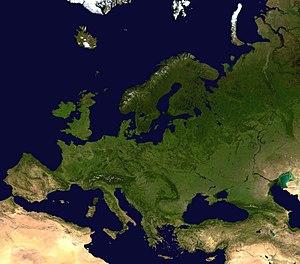
L'Église adventiste du septième jour est une organisation religieuse internationale du christianisme protestant. Selon Adherents.com, c’est la douzième plus grande organisation religieuse dans le monde, la sixième de par son expansion internationale et la deuxième organisation religieuse internationale en nombre d'adhérents. Adherents.com définit « une organisation religieuse internationale » comme étant à la fois :
Le réseau écologique paneuropéen et son sous-ensemble infrastructure verte constituent un réseau écologique dit paneuropéen, parce qu'il couvre toute l'Europe. Mais il a des implications pour toute la planète et très directement pour tous les pays abritant en hiver des espèces migratrices qui vivent en Europe l'été.
L'Europe est la partie occidentale de l'Eurasie, traditionnellement considérée comme un des six ou sept continents. Le continent est bordé à l'ouest par l'océan Atlantique, au nord par l'Arctique et au sud par le détroit de Gibraltar, la mer Méditerranée, la mer Égée, le Détroit des Dardanelles, la mer de Marmara et le Détroit du Bosphore. Les limites de l'Europe à l’est sont moins évidentes parce que sans obstacle naturel majeur. Ainsi, depuis l'Antiquité jusqu'au règne du tsar Pierre le Grand la limite orientale est fixée au fleuve Tanaïs, appelé par la suite le Don. Pierre Le Grand mène une politique de réorientation de l'empire russe vers l'Europe, en fondant Saint-Pétersbourg capitale ouverte sur la mer Baltique et en chargeant Vassili Tatichtchev de déplacer vers l'est la frontière de l'Europe. Ce dernier choisit le massif de l'Oural et le fleuve Oural.